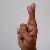
The image shows a hand gesture representing the letter 'R' in Indian Sign Language.